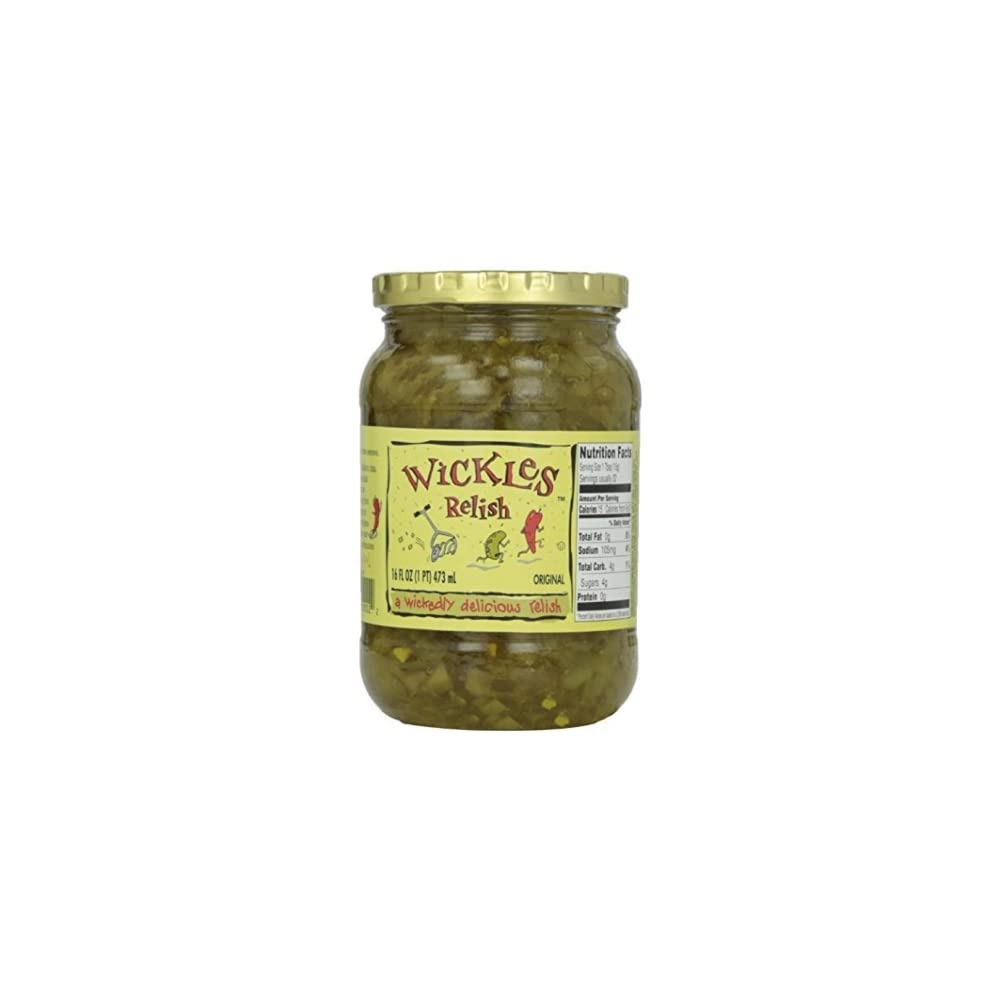
Item Name: Wickles Original Relish, 16 Ounce
Bullet Point 1: Wickles Original Relish, 16 oz (Pack - 1)
Bullet Point 2: Our wickedly delicious Wickles Relish is what your tuna, chicken and potato salads have been waiting for
Bullet Point 3: Sweet with a little bit of heat
Bullet Point 4: Gluten Free – Vegan – Made in the USA
Value: 16.0
Unit: Fluid Ounce

Price: 4.99